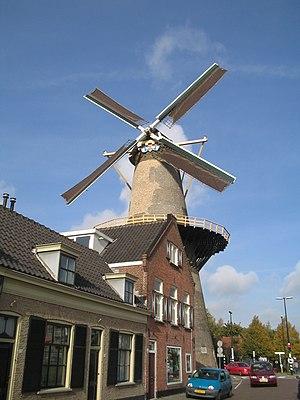
Cet article recense les moulins à vent de la province de Hollande-Méridionale, aux Pays-Bas.